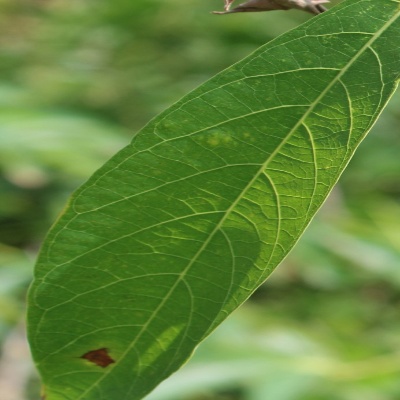
Crop: Cassava
Condition: bacterial blight